Focusrite

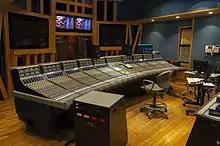
Focusrite Console 72in 48out with GML Fader Automation @ CRESCENTE STUDIO, Setagaya Tokyo Japan

Founded in 1985 by Rupert Neve, Focusrite's first contracts included a commission from George Martin to build extensions to AIR Studios' custom Neve consoles, initially the vintage recording console in Martin's AIR Montserrat studio in the Caribbean – specifically a microphone preamplifier and equaliser.